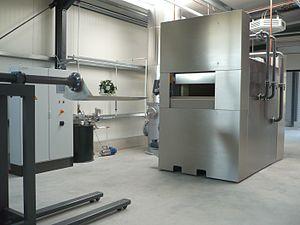
Un four crématoire ou four de crémation est un four permettant de réduire en cendres le corps des êtres humains et des animaux. Il est situé généralement dans un crématorium.